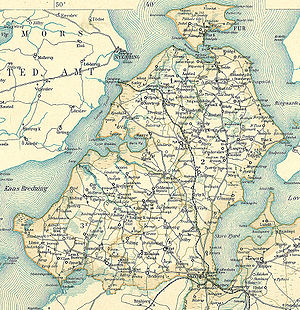
Salling (landsdel)
Halvøen Salling med øen Fur mod nord
Kort over halvøen Salling den nordvestlige del af Viborg Amt
Salling er en halvø i Limfjorden nord for Skive. Mod syd er Salling landfast med resten af Jylland.